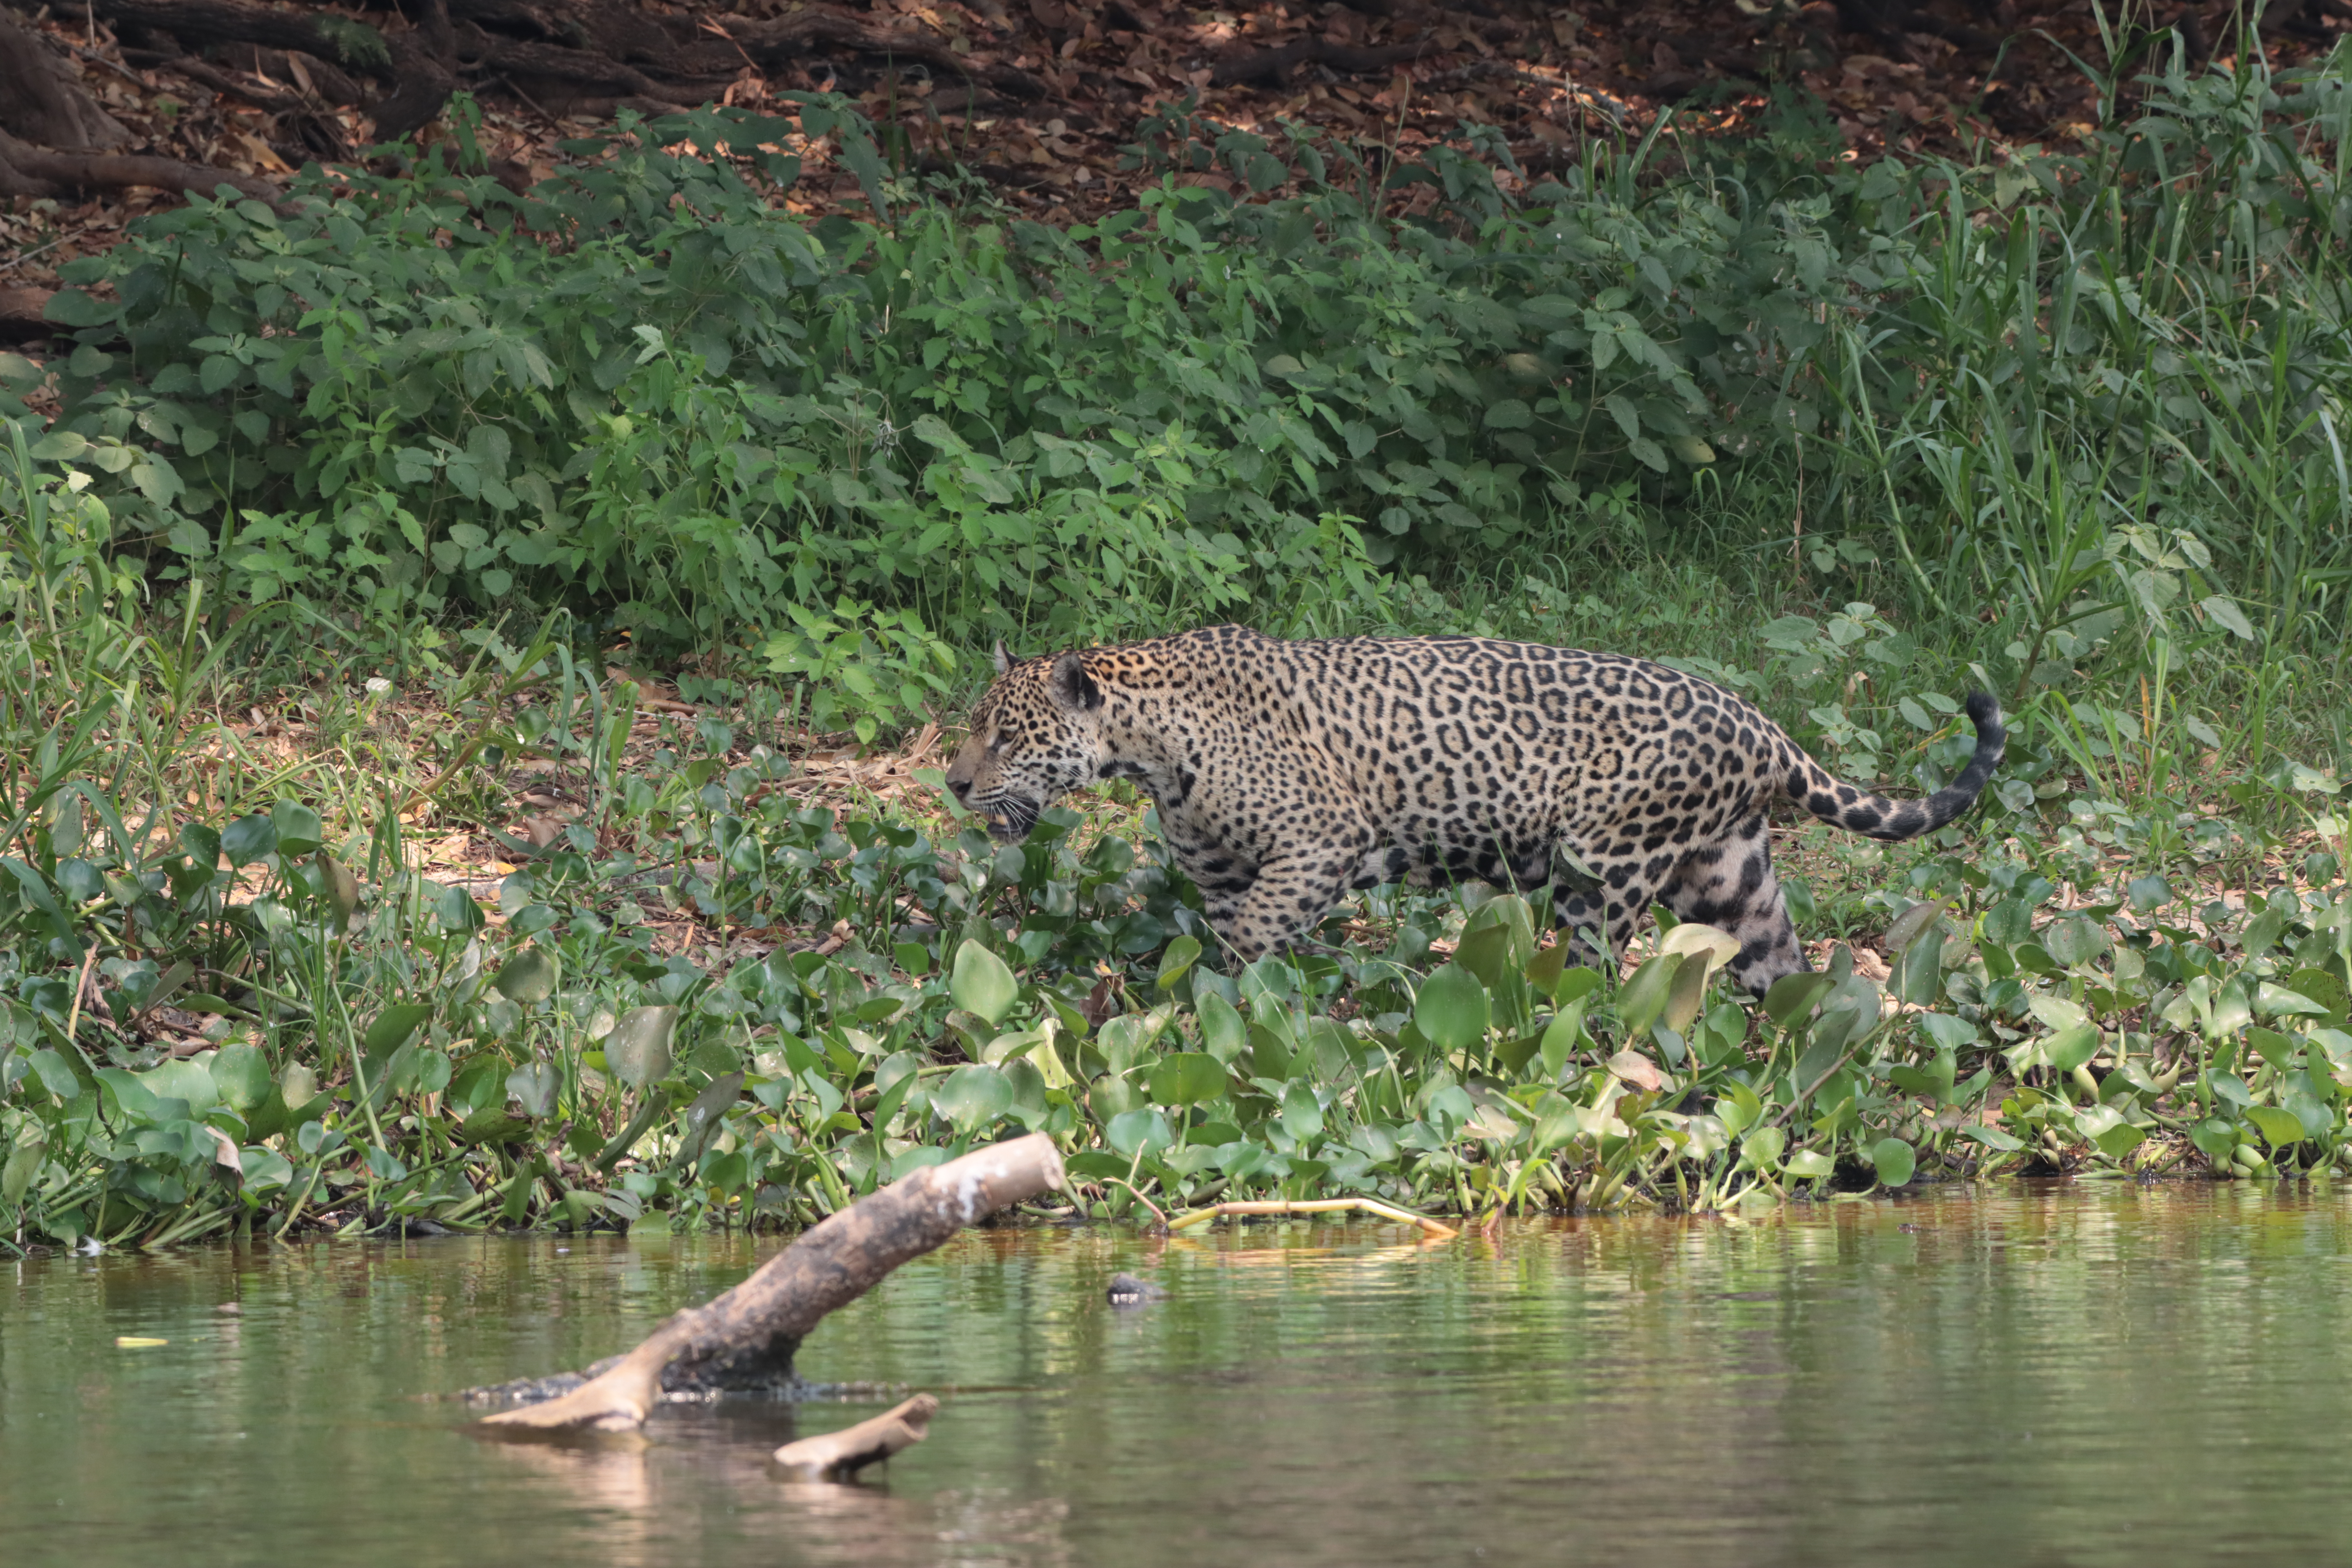
Jaguar: Medrosa